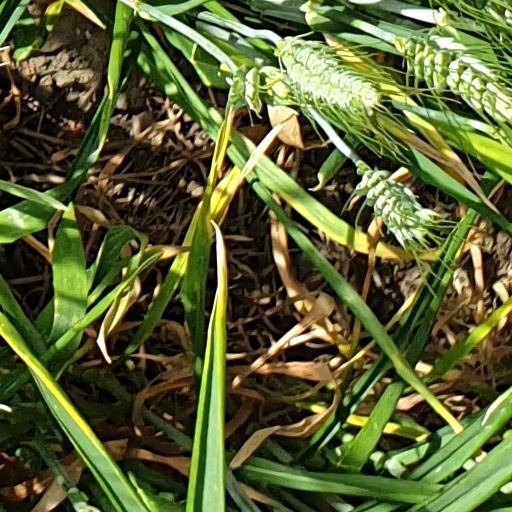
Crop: wheat